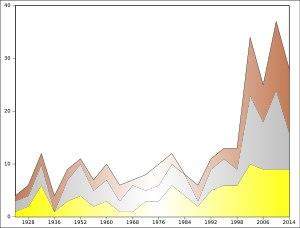
Les États-Unis ont participé à toutes les éditions des Jeux olympiques à l'exception des Jeux olympiques d'été de 1980, qu'ils ont boycottés.